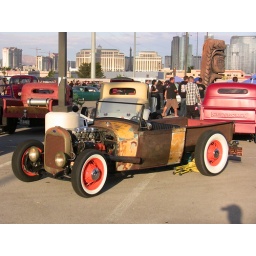
Rockabilly car show 2009. Cool ratrods, hotrods, motorcycles and hipsters. Photos by Rever Clothing.